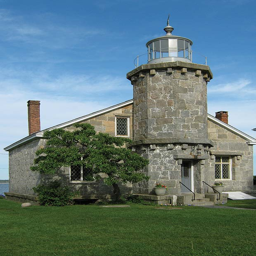
the light was active it now houses lighthouse .